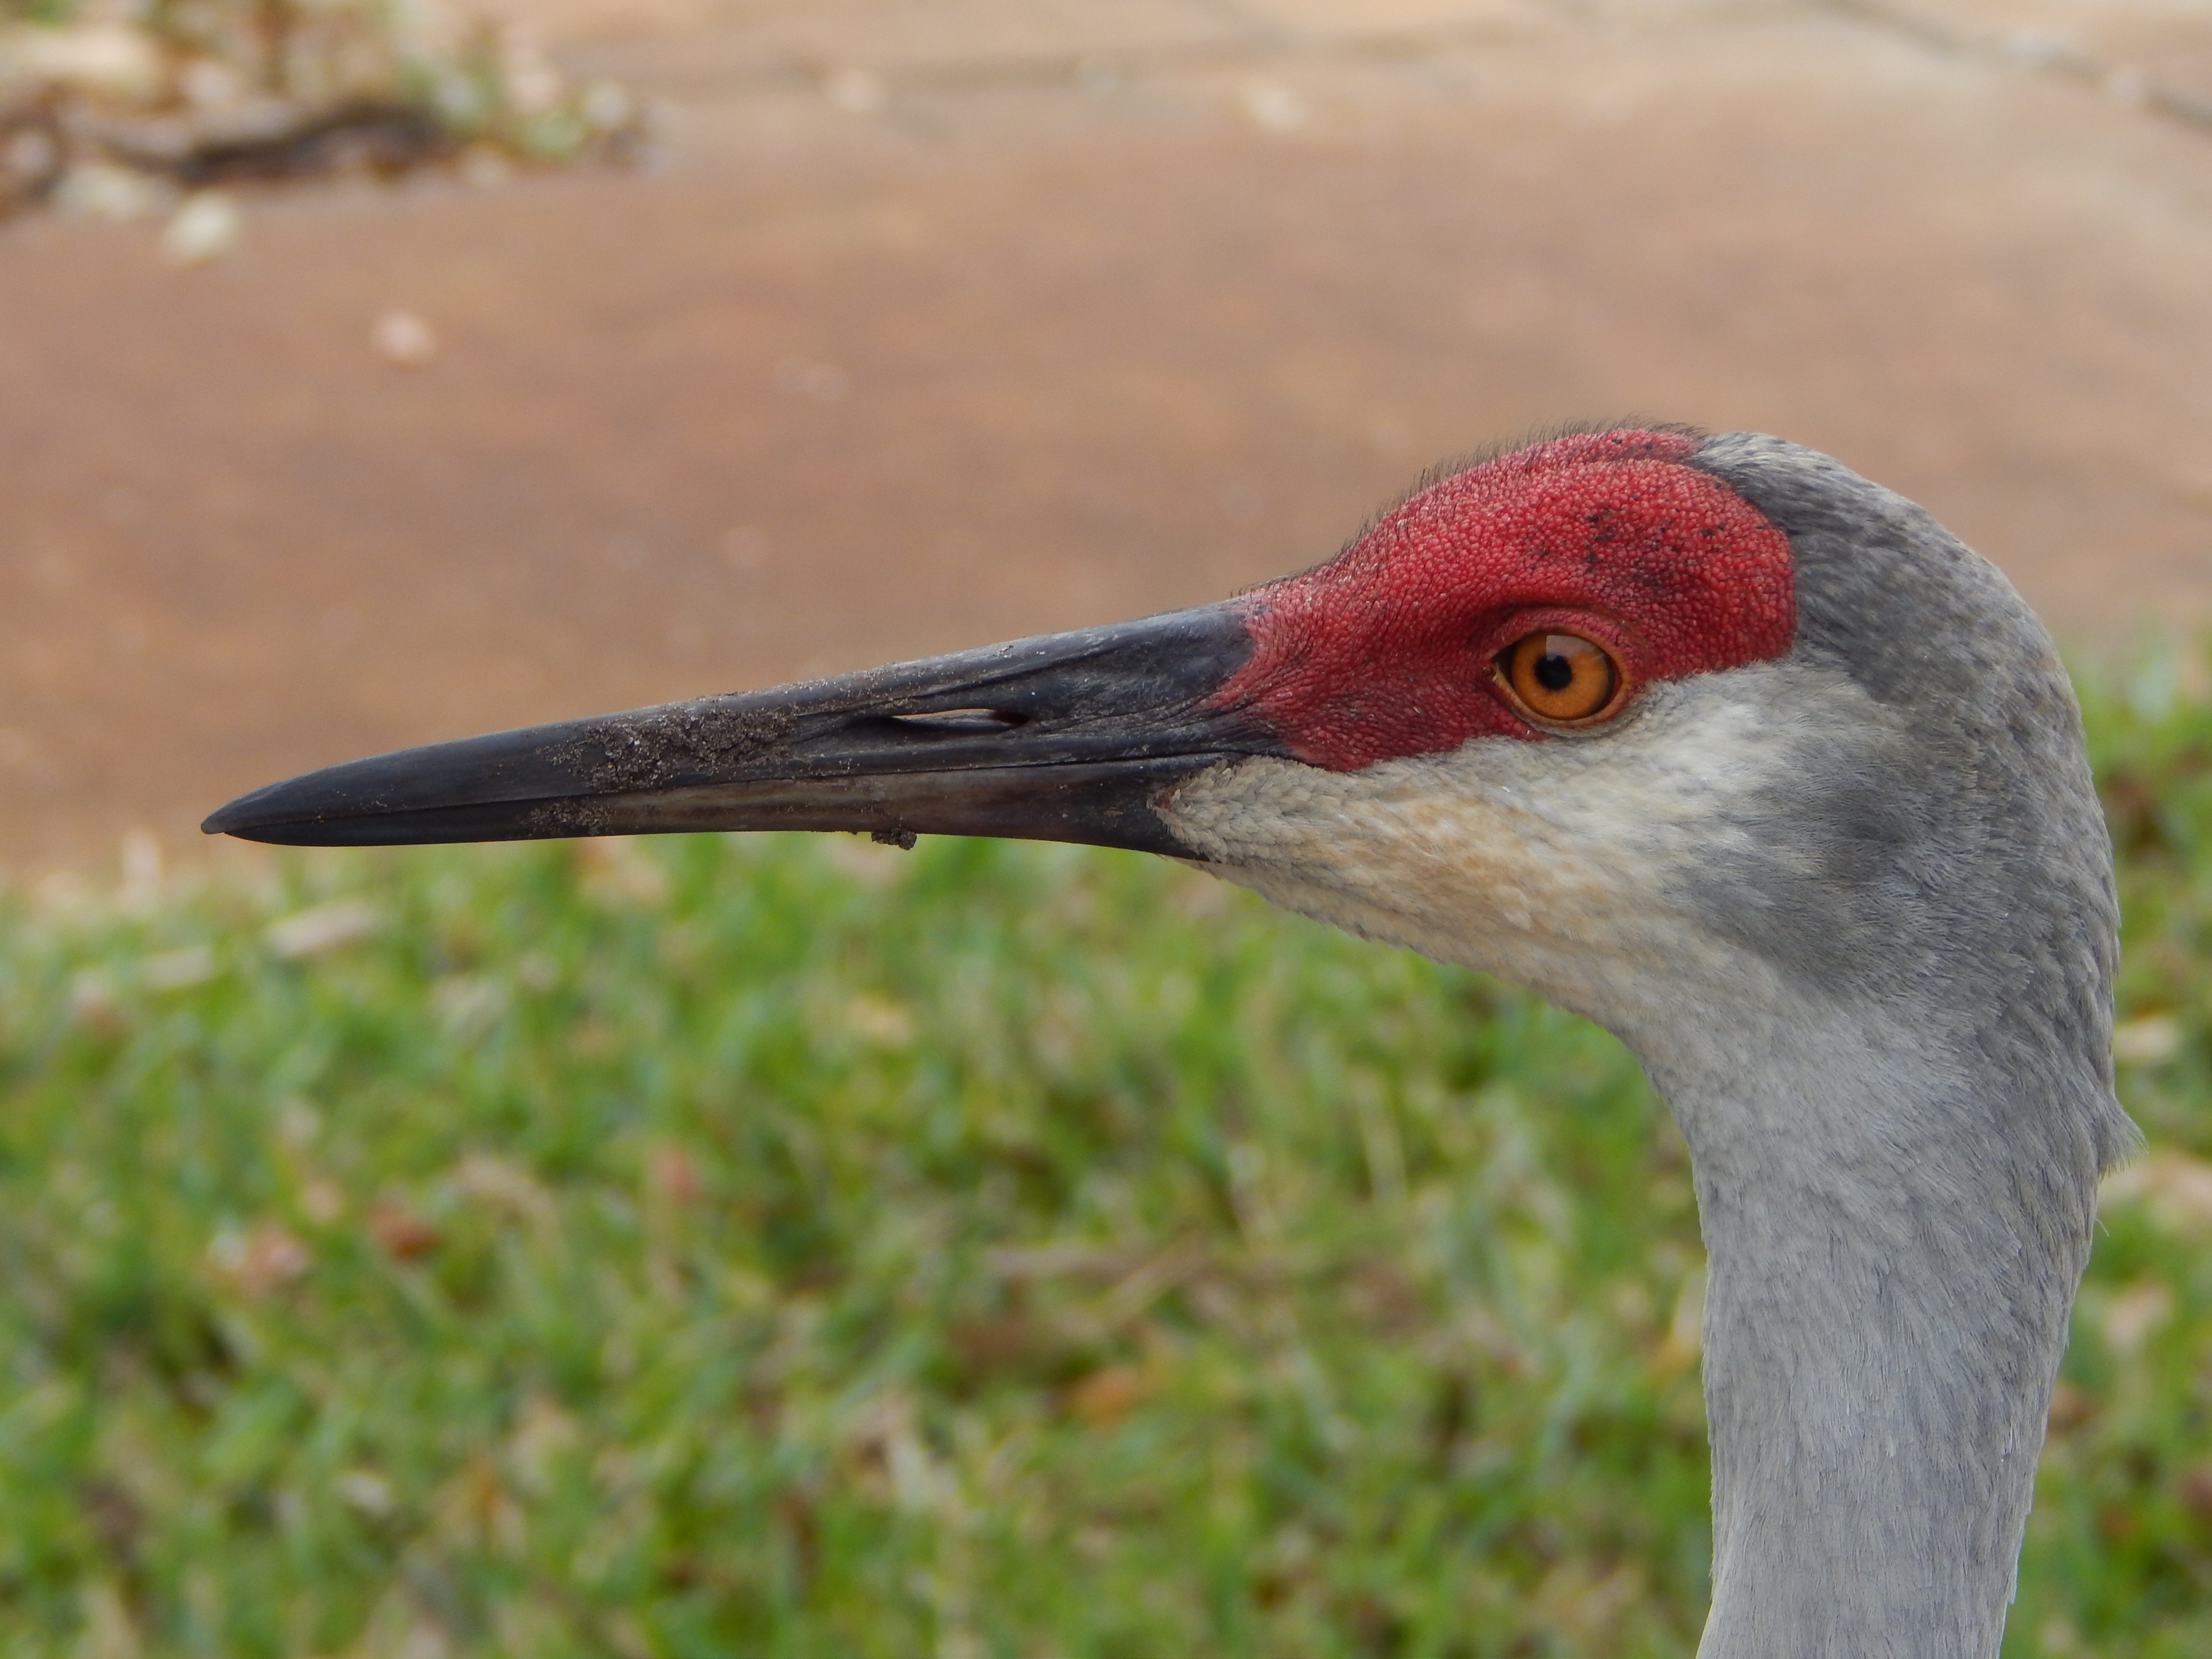
nature, bird, wildlife, beak, fauna, close up, vertebrate, water bird, florida, crane like bird, sand hill crane